John Barry (naval officer)

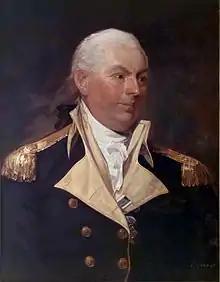
A 1972 repaint by V. Zveg of an 1801 portrait by Gilbert Stuart

John Barry (March 25, 1745 – September 13, 1803) was an Irish-born American naval officer who served in the Continental Navy during the American Revolutionary War and in the United States Navy during the Quasi-War. He has been credited by some as "The Father of the American Navy", sharing that moniker with John Paul Jones and John Adams, and was appointed as a captain in the Continental Navy on December 7, 1775. Barry was the first captain placed in command of an American warship commissioned for service under the Continental flag. After the Revolutionary War, he became the first commissioned American naval officer, at the rank of commodore, receiving his commission from President George Washington in 1797.